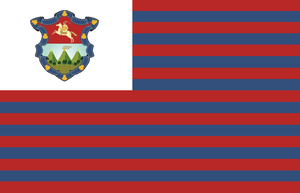
Le Tournoi Apertura 2019 est le quarante-deuxième tournoi saisonnier disputé au Guatemala.